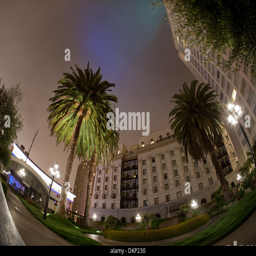
a night , fisheye view of the hotel as seen from the hotel 's rooftop garden